1585 Broadway

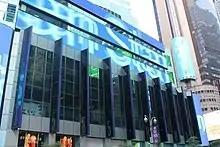
Signage at the base on Broadway

1585 Broadway was completed in 1990 for $300 million. This coincided with the beginning of the early 1990s recession, when 14.5 percent of Manhattan office space was vacant. Furthermore, some of office space in the western section of Midtown had been developed in the 1980s, of which only half had been leased. By March 1990, David and Jean Solomon had not been able to sign any other tenants besides Proskauer Rose for either of their Times Square buildings. Their Times Square skyscrapers, as well as a third project at 712 Fifth Avenue, were almost nearly empty. Proskauer Rose occupied 11 of the 42 floors at 1585 Broadway, taking up . The rest of the building, covering , remained available for lease in mid-1990. Since the structure was less than half occupied, the Solomons were not required to operate the exterior signs. As part of the Industrial and Commercial Incentive Program, which automatically distributed tax abatements to developers of industrial or commercial buildings in certain areas of New York City, the building also received a municipal tax abatement that lowered its tax bill by several million dollars.